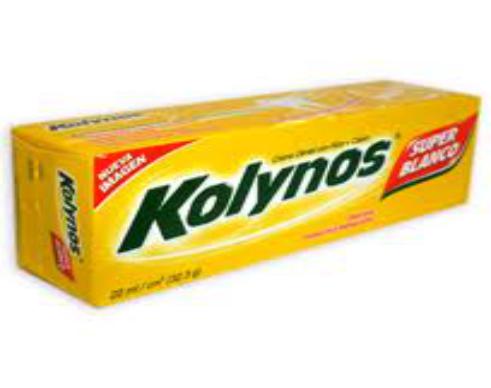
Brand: Kolynos
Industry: Necessities